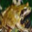
Label: frog